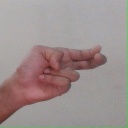
अक्षर: ह